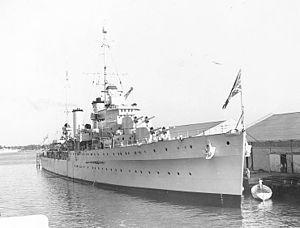
La classe Leander est une classe de croiseurs légers construits pour la Royal Navy au début des années 1930, ils servent durant la Seconde Guerre mondiale. Trois navires servent dans la Royal Australian Navy durant ce conflit.